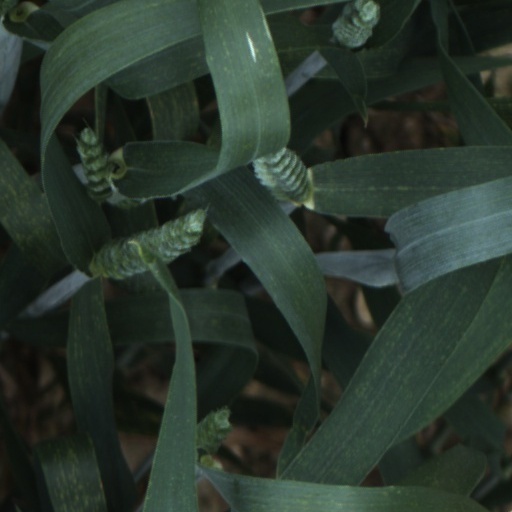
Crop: wheat